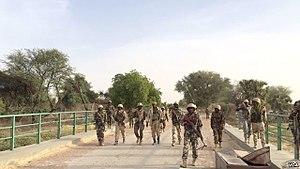
Des militaires nigériens sur le pont de Doutchi en mars 2015. Ce pont qui enjambe la Komadougou est la frontière entre le Niger et le Nigéria et à cette date la ligne de front des attaques de Boko Haram.
La bataille de Damasak a lieu du 9 au 17 mars 2015 pendant l'insurrection de Boko Haram.